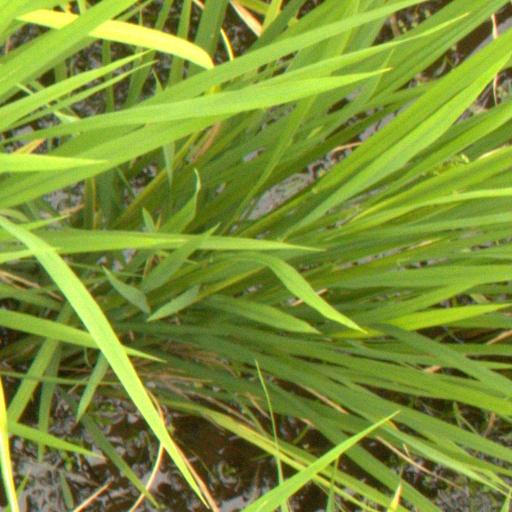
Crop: rice